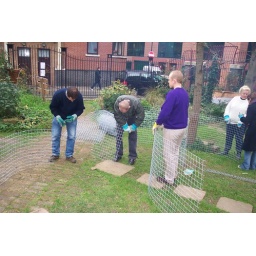
Preparing the ground and building the wildflower bank out of gabions for the south pond in the Phoenix Garden.